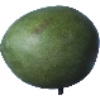
Label: mango